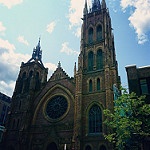
Label: buildings